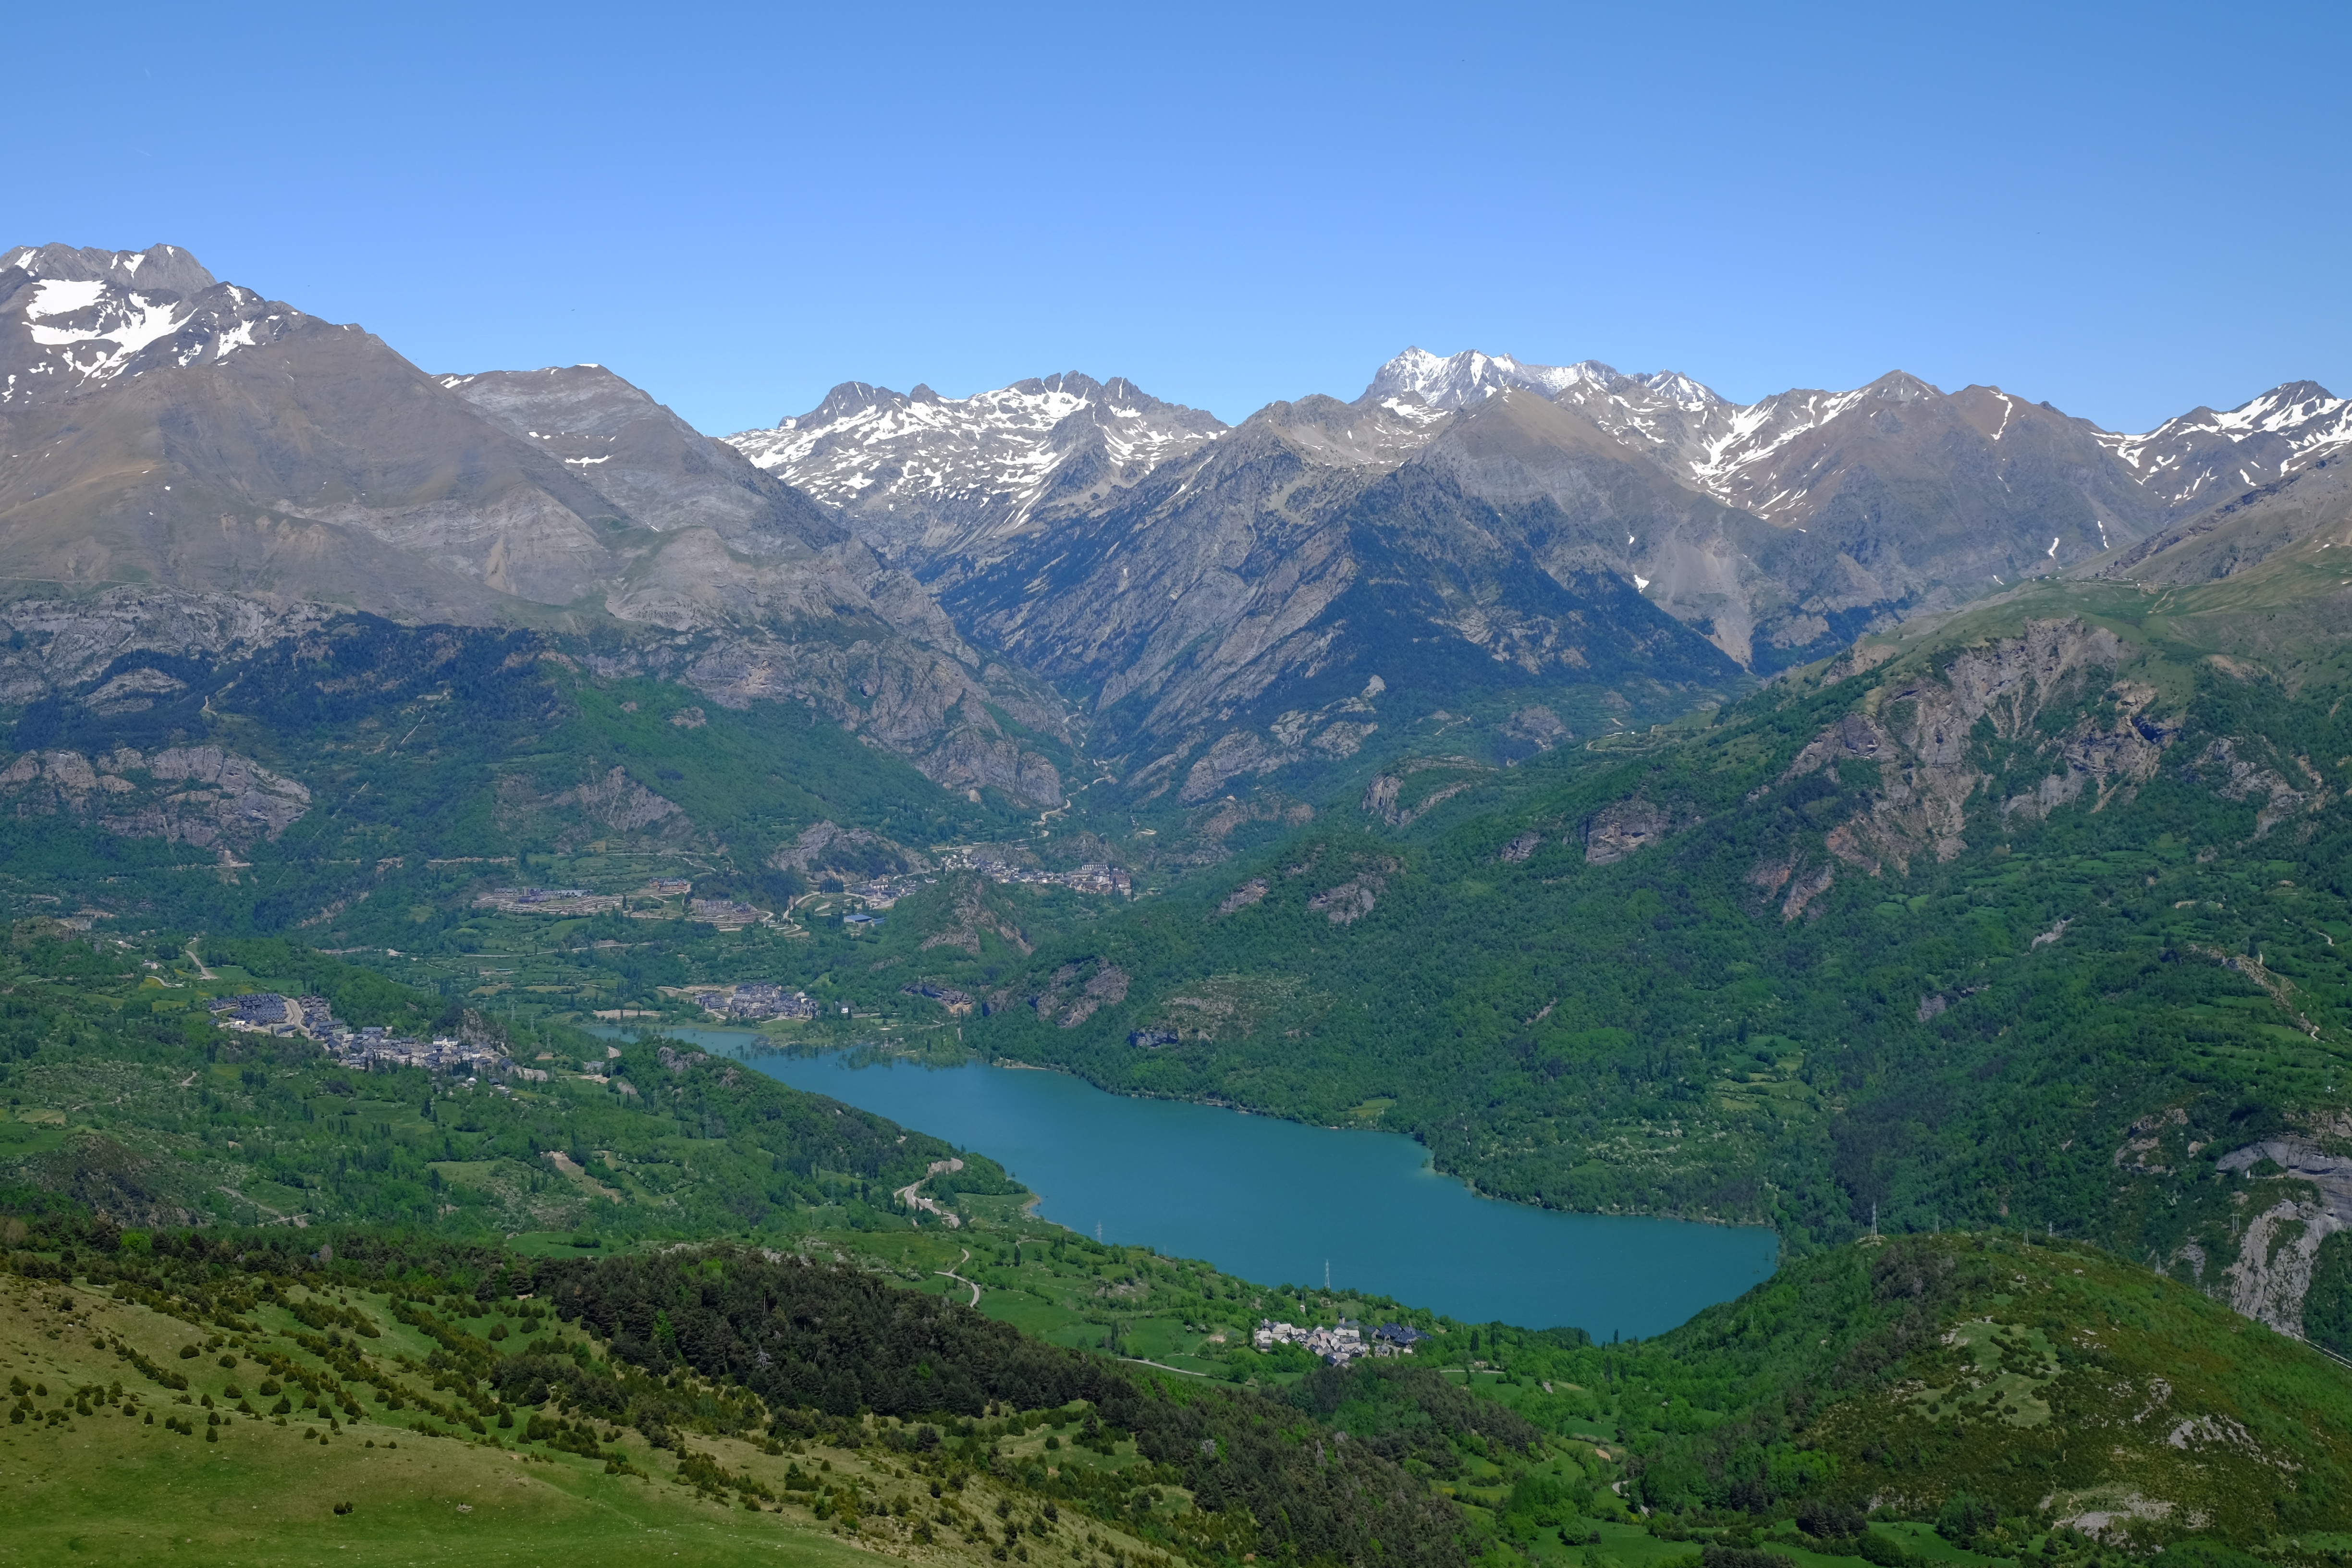
landscape, walking, mountain, lake, adventure, valley, mountain range, fjord, reservoir, highland, ridge, mountains, alps, plateau, fell, loch, pyrenees, landform, tarn, mountain pass, geographical feature, mountainous landforms